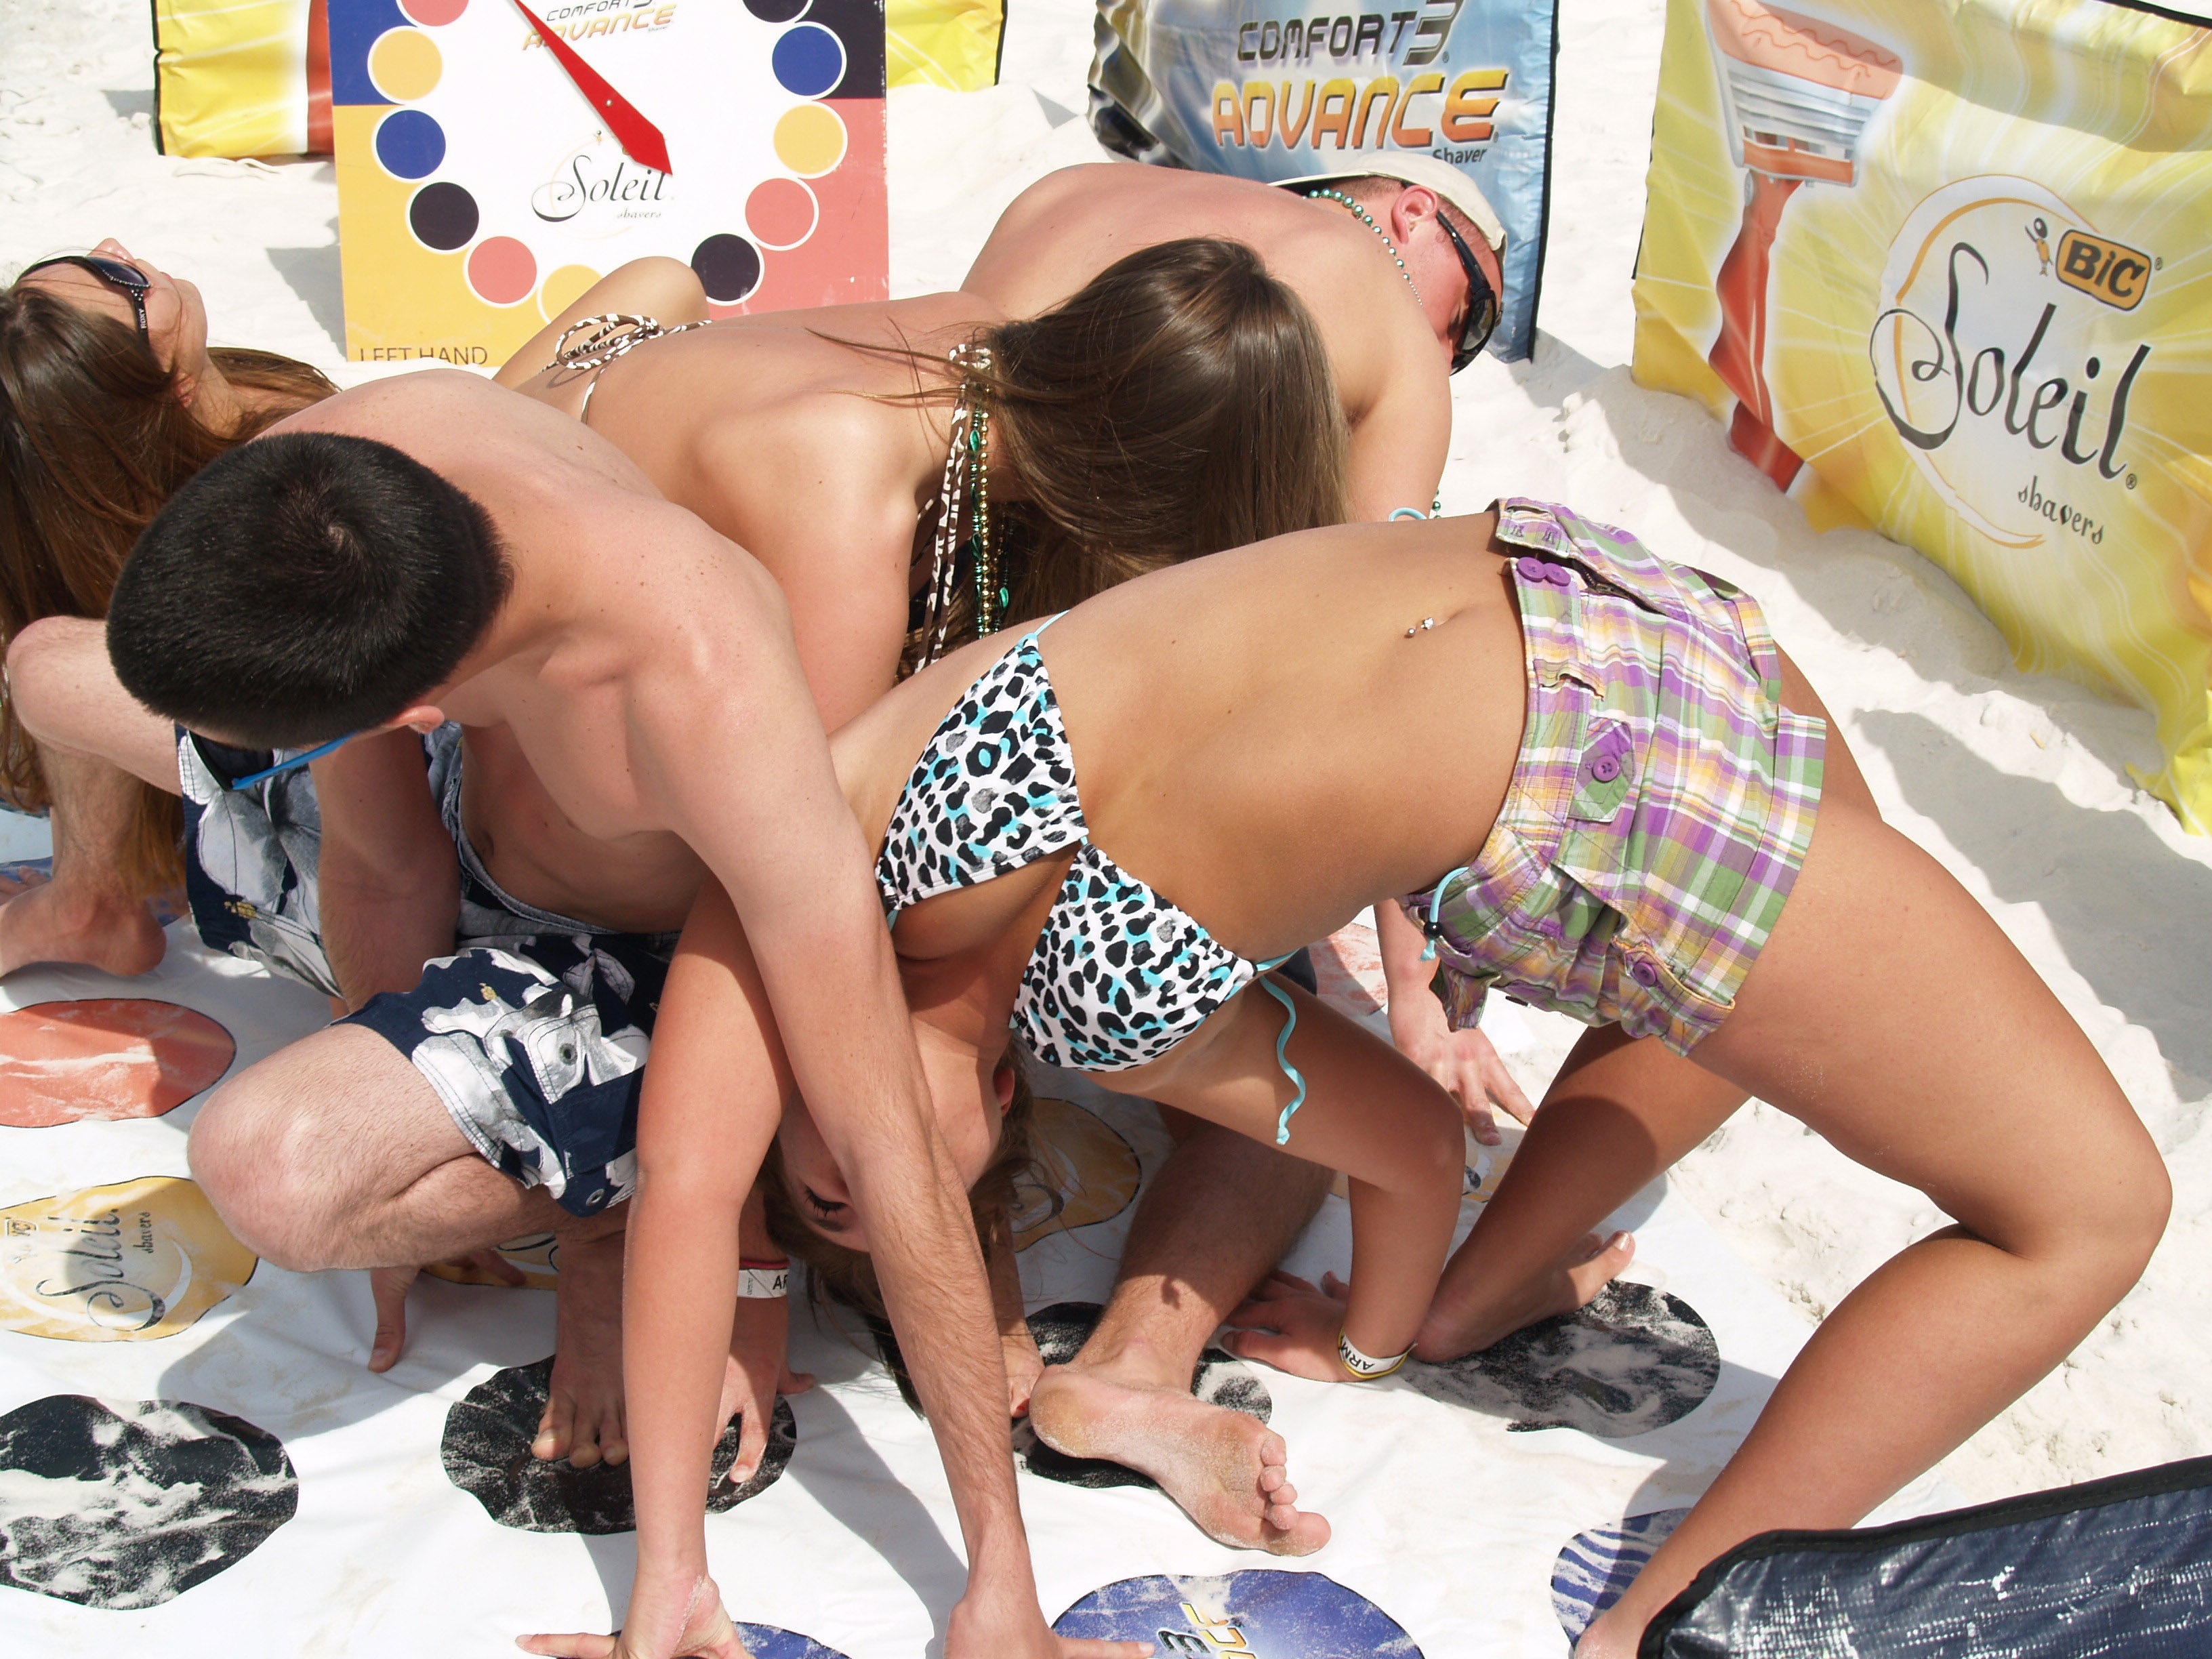
beach, people, summer, female, leg, teenager, girls, friends, happy, florida, college students, sun tanning, spring break, panama city